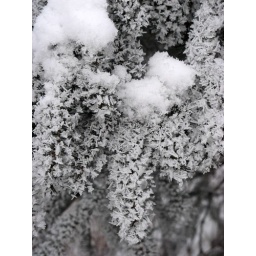
Snow and hoar frost on a pine tree in Alaska